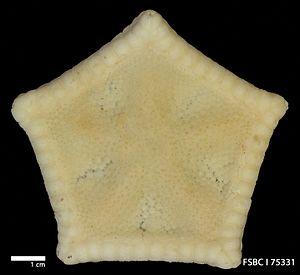
Les échinodermes forment un embranchement d'animaux marins benthiques présents à toutes les profondeurs océaniques, et dont les premières traces fossiles remontent au Cambrien.
Peltaster placenta ou « étoile biscuit » est une espèce d'étoile de mer de la famille des Goniasteridae.
Peltaster est un genre d'étoiles de mer de la famille des Goniasteridae.